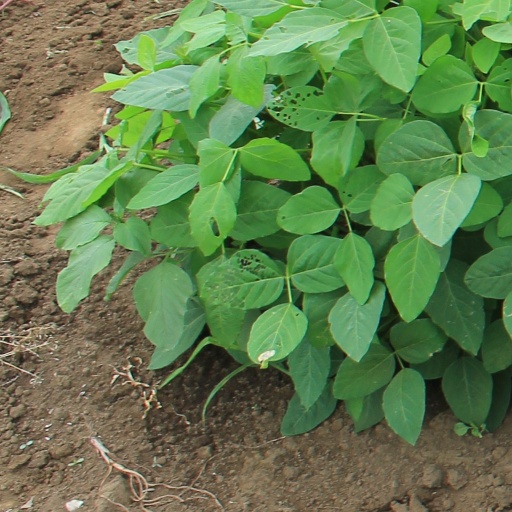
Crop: soybean